Henry Bodenstab

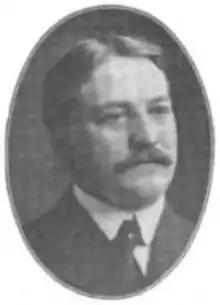

Henry H. Bodenstab (June 29, 1874December 28, 1948) was an American lawyer and Republican politician. He served four years in the Wisconsin State Senate, representing the north side of the city of Milwaukee and northern Milwaukee County.